Montberaud

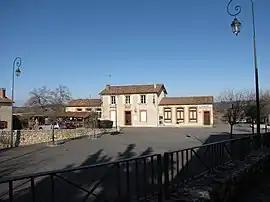
Town hall

Montberaud is a commune of the Toulouse Greater urban area in the Haute-Garonne department of southwestern France.